Jack White

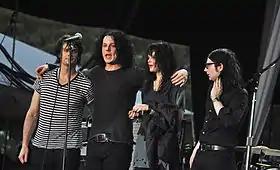
The Dead Weather at the conclusion of a concert in 2009

The White Stripes' fifth album, "Get Behind Me Satan", was recorded in White's own home and marked a change in the band's musical direction, with piano-driven melodies and experimentation with marimba and a more rhythm-based guitar playing by White. It was released on June 7, 2005, to critical acclaim. Also in 2005, while collaborating with Brendan Benson—a fellow Michigan native whom White had worked with before—they composed a song called "Steady, as She Goes". This inspired them to create a full band, and they invited Jack Lawrence and Patrick Keeler of the Greenhornes to join them in what would become The Raconteurs. The musicians met in Benson's home studio in Detroit and, for the remainder of the year, they recorded when time allowed. The result was the band's debut album, "Broken Boy Soldiers", released in 2006. Reaching the Top Ten charts in both the US and the UK, it was nominated for Best Rock Album at the 2006 Grammy Awards. The lead single, "Steady, As She Goes" was nominated for Best Rock Performance by a Duo or Group with Vocal. The Raconteurs set out on tour to support the album, including eight dates as the opening act for Bob Dylan.